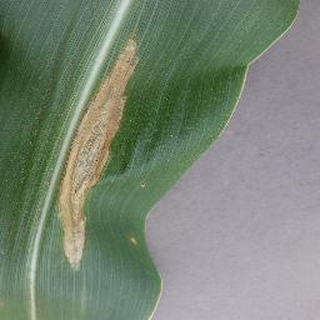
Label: corn_northern_leaf_blight